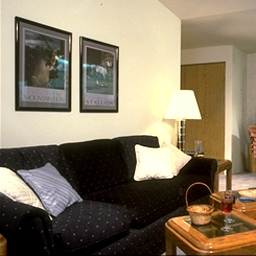
Room type: livingroom